John Edgar Gregan

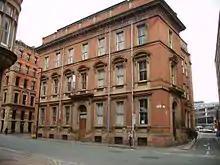
The Mechanics' Institute, 103, Princess Street, Manchester

Gregan was born at Dumfries on 18 December 1813. He studied architecture first under Walter Newall and afterwards at Manchester under Thomas Witlam Atkinson. He commenced practice on his own account in 1840, and was engaged on many important buildings erected in Manchester during the next fifteen years, including the churches of St James' Breightmet, St Peter's, Belmont, St John, Longsight, and St John, Miles Platting; the warehouses of Robert Barbour and Thomas Ashton, and the bank of Sir Benjamin Heywood & Co. in St. Ann's Street. His last work was the design for the new Mechanics' Institution in David Street (later renamed Princess Street).